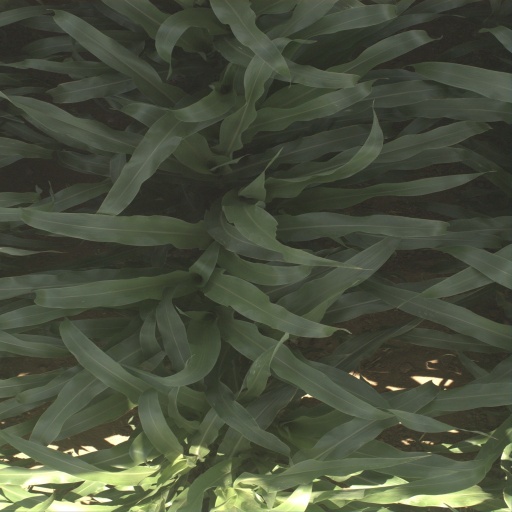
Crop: sorghum